Criccieth

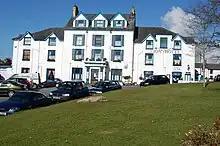
Lion Hotel, built in 1731, was where the town's councillors would retire after their meetings.

Criccieth lies on the A497, the main road running through the southern Llŷn Peninsula from Porthmadog to Pwllheli. The B4411 runs north from Criccieth to join the A487 near Garndolbenmaen, giving access to Caernarfon to the north.